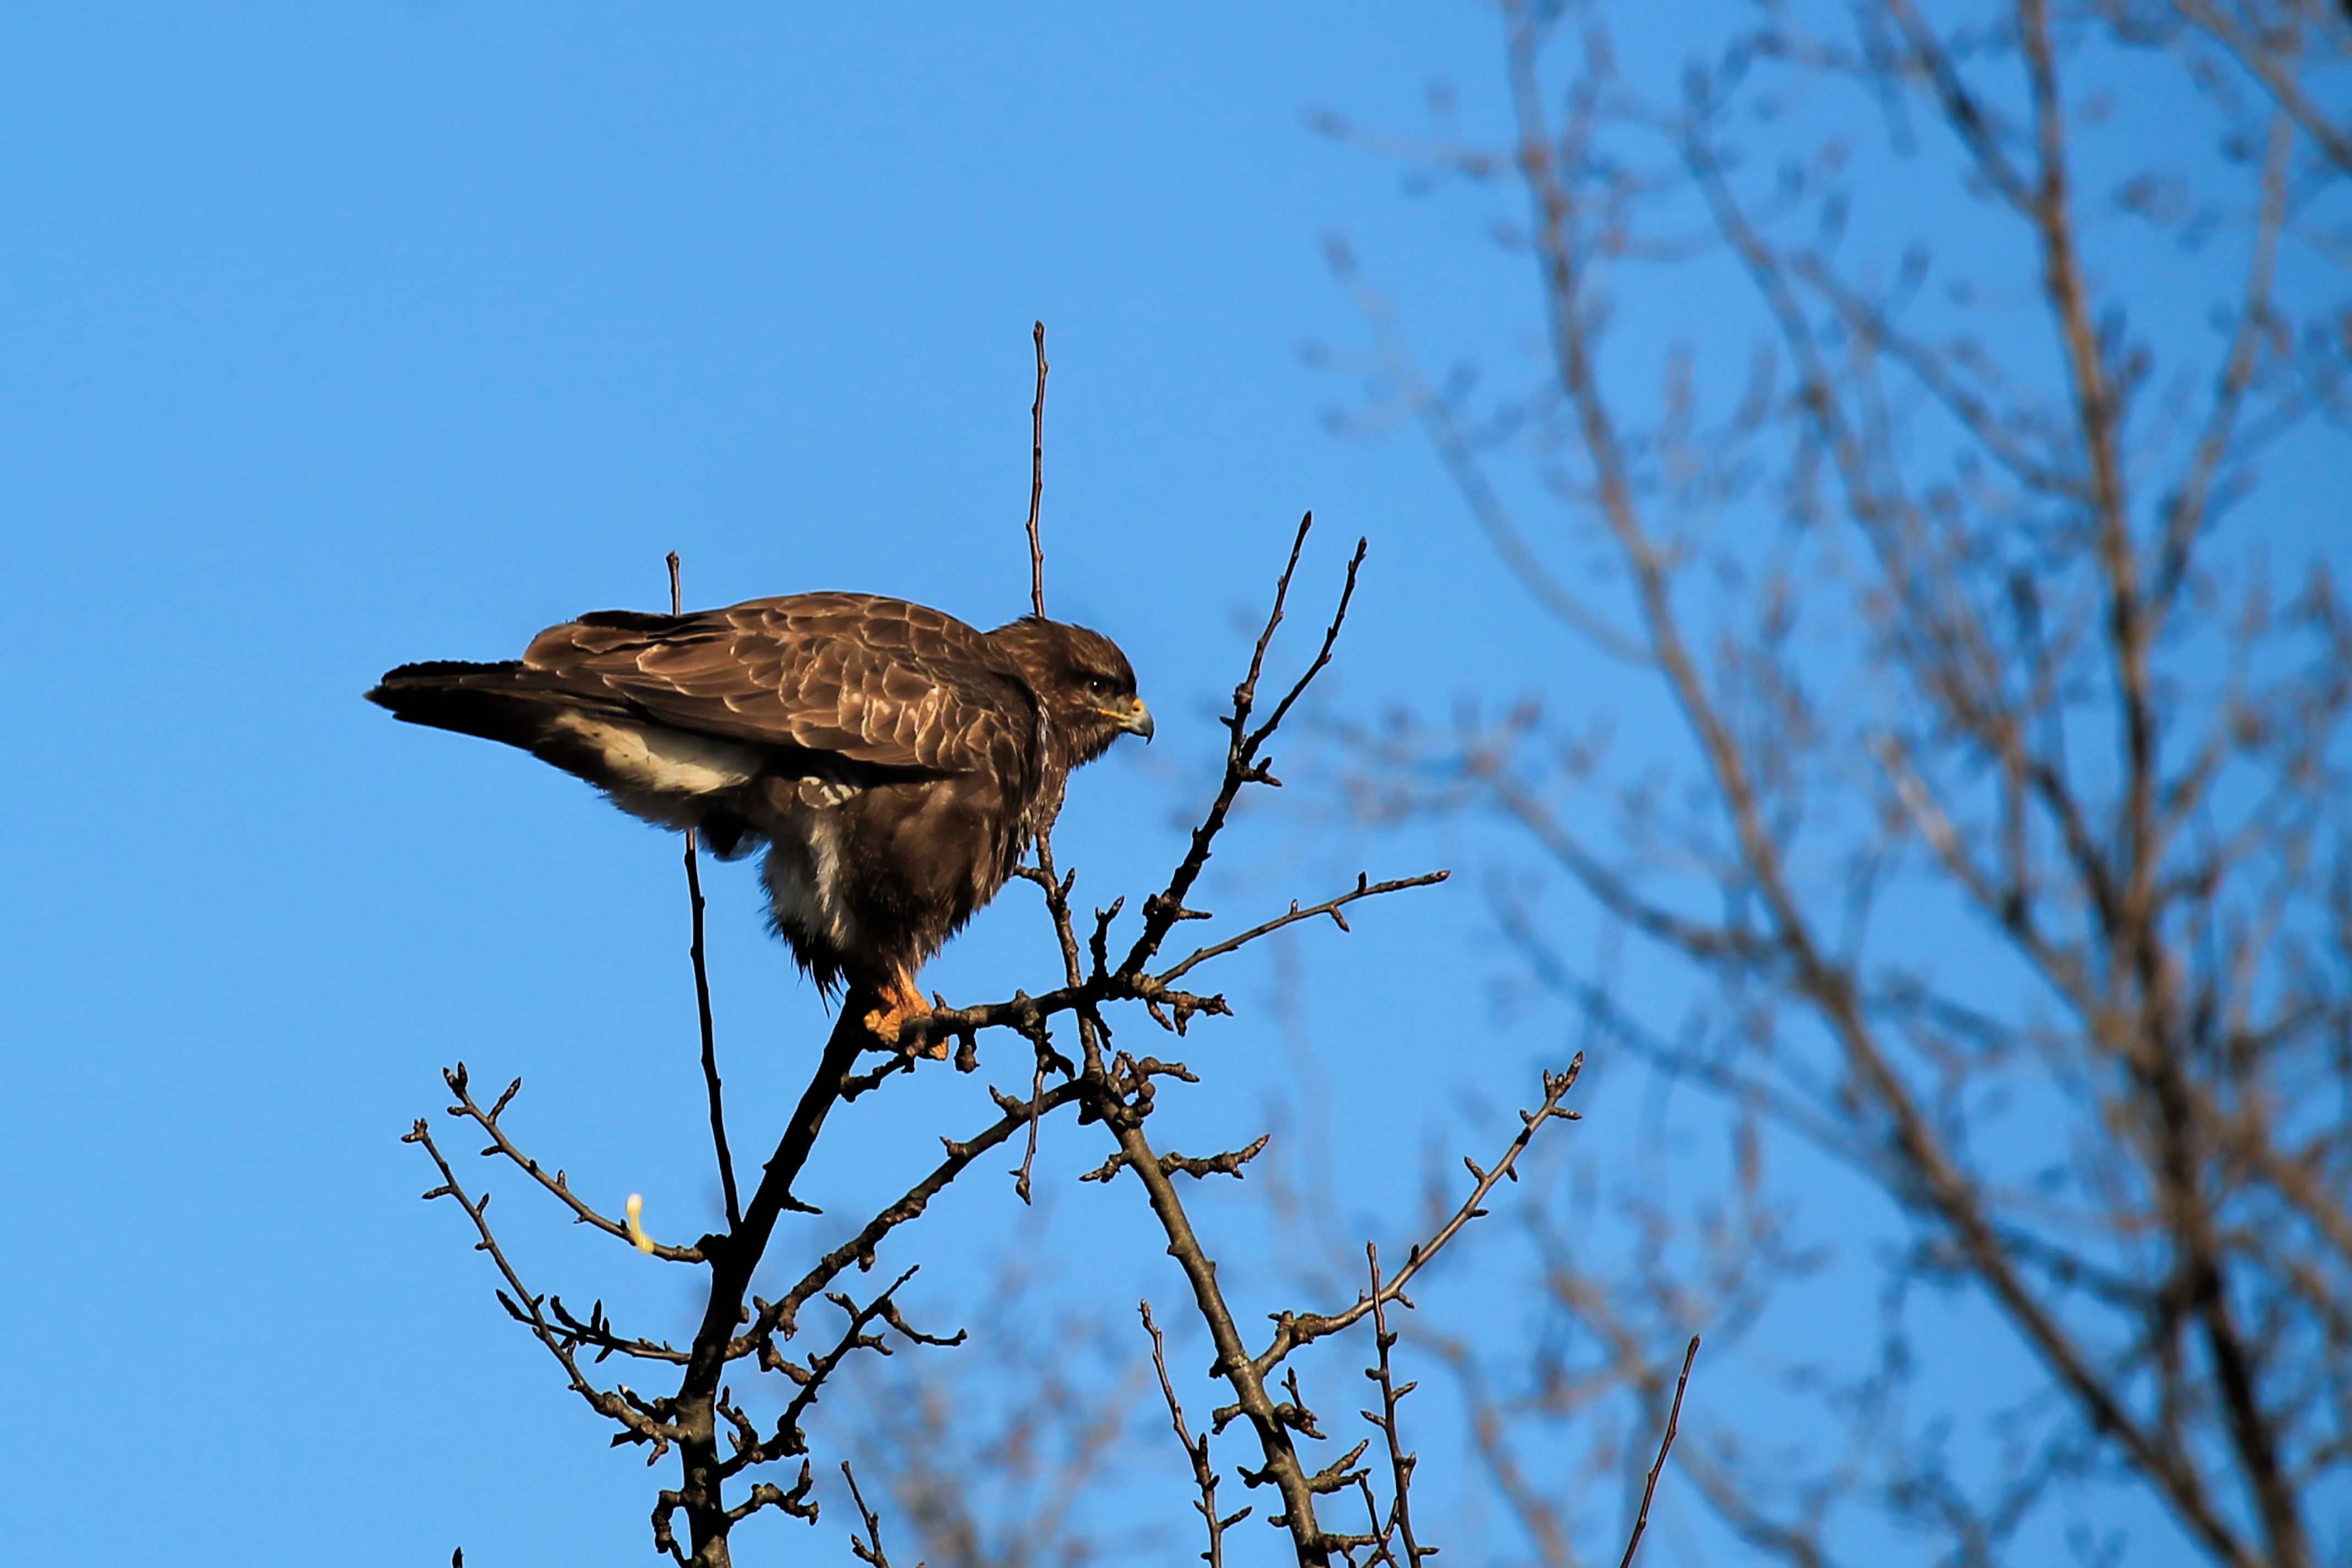
bird, nature, vertebrate, beak, wildlife, fauna, hawk, branch, bird of prey, perching bird